Murderous Trance

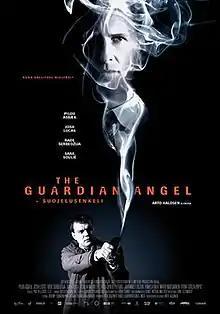
Film poster

Murderous Trance (also titled The Guardian Angel) is a 2018 psychological thriller film written and directed by Arto Halonen and starring Pilou Asbæk, Josh Lucas, Rade Šerbedžija, Cyron Melville and Sara Soulié. It is based on a true story about the astonishing hypnosis murders that took place in Denmark in the 1950s. The hypnosis murders is the only known case where the court has been able to prove a hypnotizer guilty and sentence him for hypnotizing someone else to commit a crime.